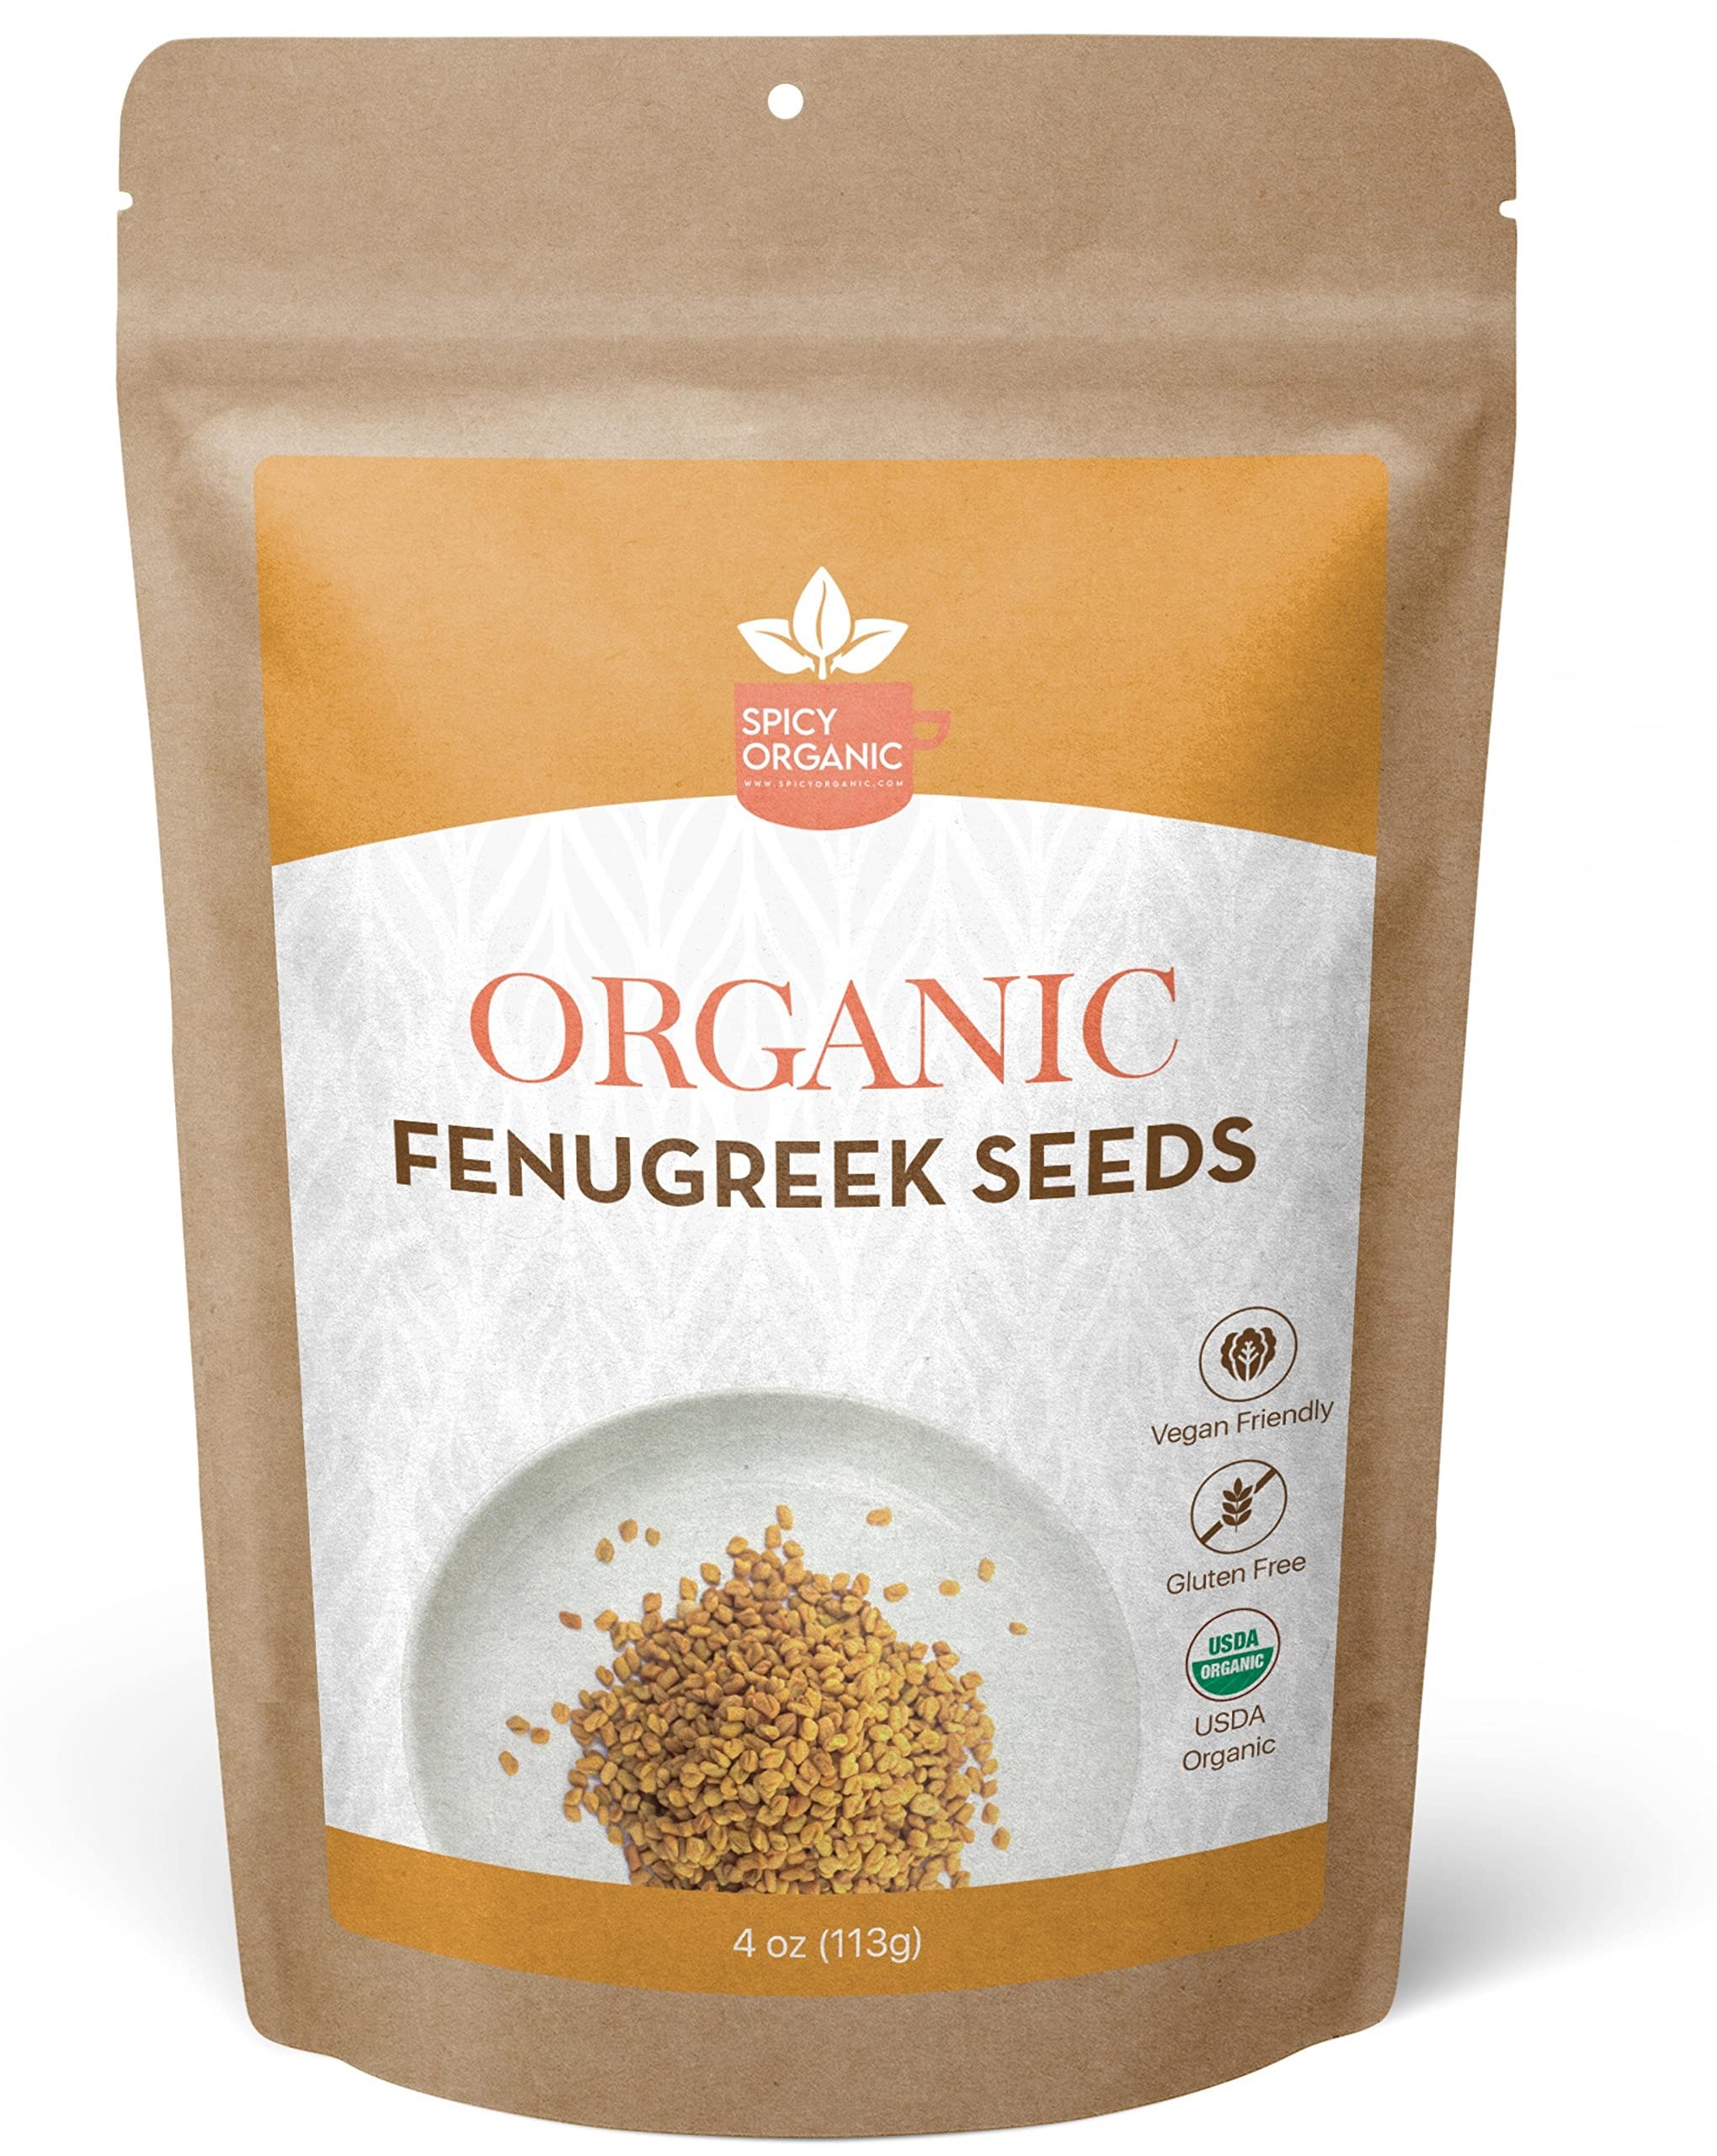
Item Name: SPICY ORGANIC Fenugreek Seeds - Freshly Packed Methi Seeds - Best Use for Hair & Cooking - 100% Pure USDA Organic - 4 OZ
Bullet Point 1: FENUGREEK SEEDS- Fenugreek seed is freshly handpicked from our organic farms and certified organic by the Texas Department of Agriculture.
Bullet Point 2: NATURAL BENEFITS – These fenugreek seeds also known as methi seeds are commonly used in North Africa, Middle Eastern, and Indian cuisines for their distinctively sweet, nutty taste.
Bullet Point 3: FENUGREEK SEEDS USES - Add these fenugreek seeds to a salad or eat it as a sprout. Grind them into powder and sprinkle on meat to enhance the flavor of meat and vegetables. Fenugreek seeds can be used to make an oil for hair.
Bullet Point 4: OTHER USES – Fenugreek seed extract can be used as substitute for fenugreek capsules or supplements* All-natural, no artificial flavor or preservatives, Gluten-free, and non-GMO. *If pregnant or taking medicine, please consult with your Health Care Professional before taking this product.
Bullet Point 5: FENUGREEK SEEDS FOR PLANTING: These organic fenugreek seeds are easy to grow. You can plant these seeds at home for use as a medicinal herb. TIP: Soaking the seeds overnight may help increase the success rate of germination.
Value: 4.0
Unit: Ounce

Price: 6.48